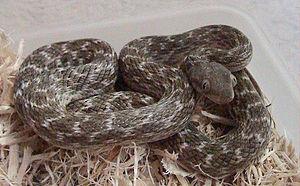
Madagascarophis est un genre de serpents de la famille des Lamprophiidae.
Madagascarophis colubrinus est une espèce de serpents de la famille des Lamprophiidae.